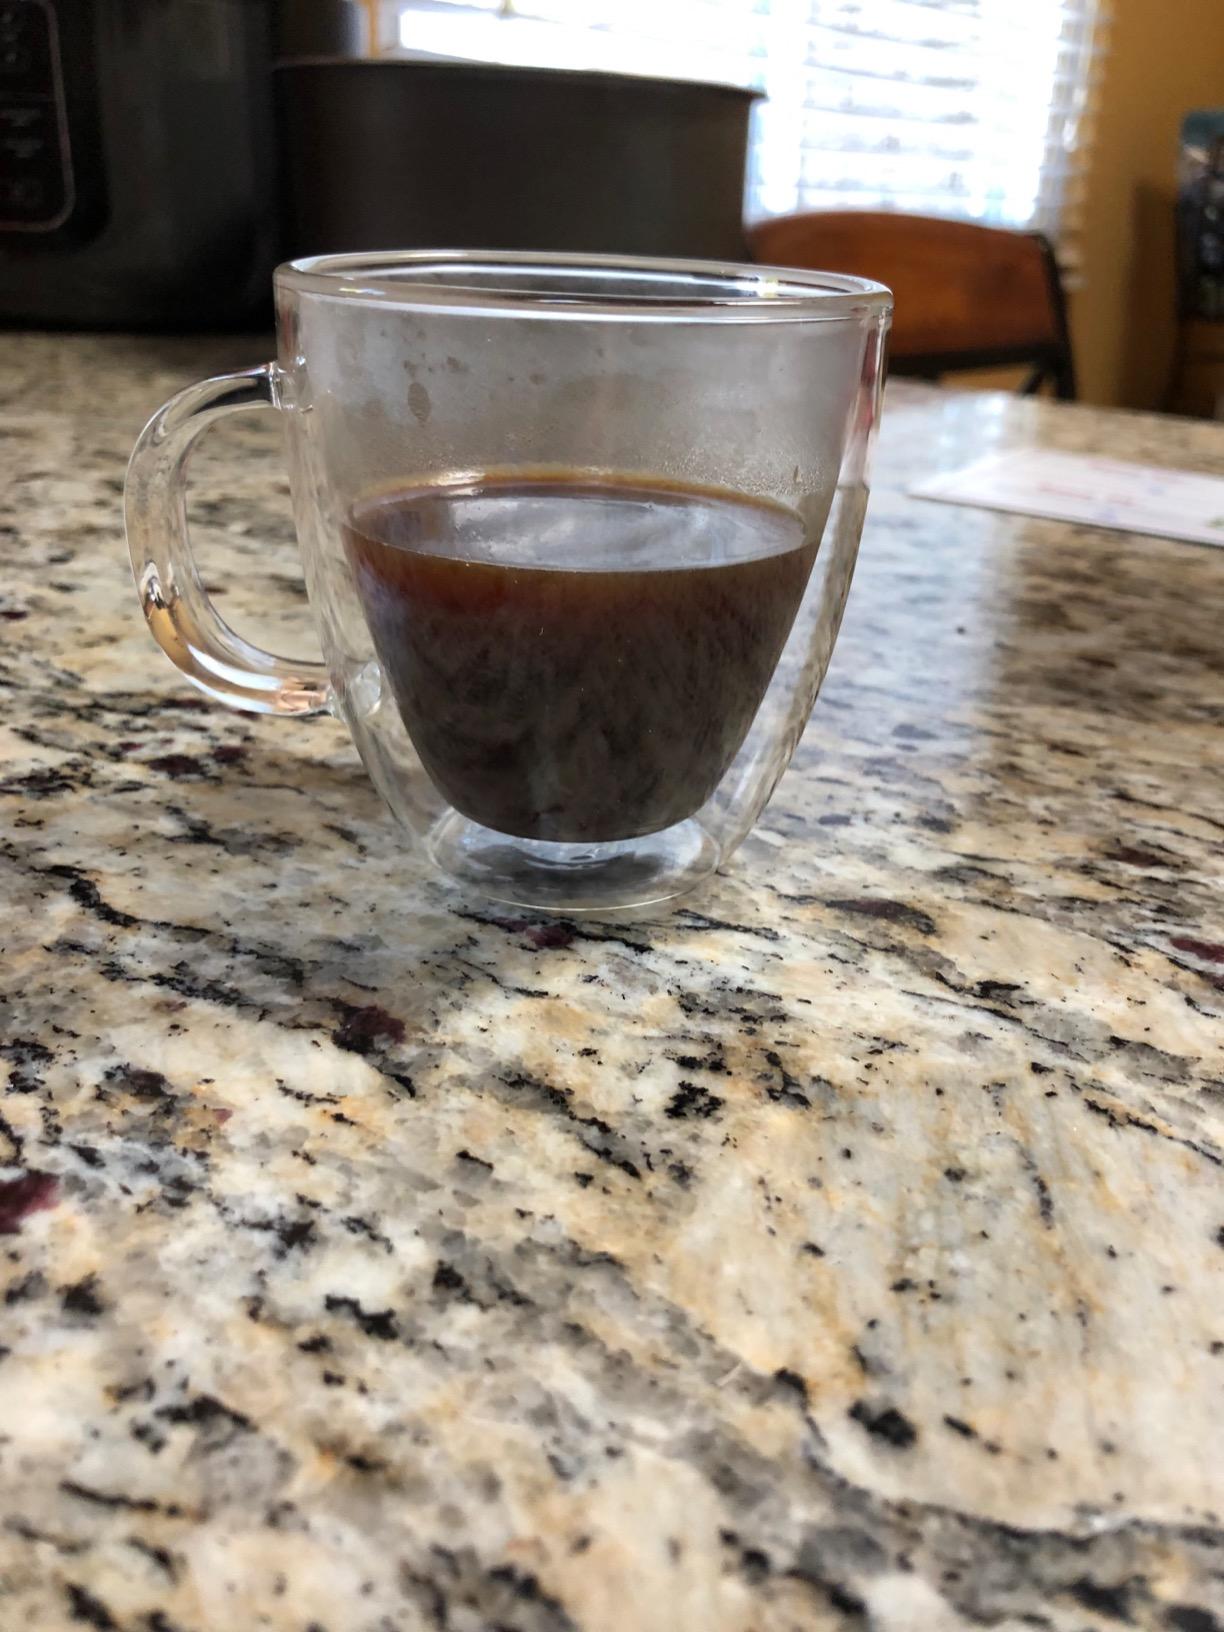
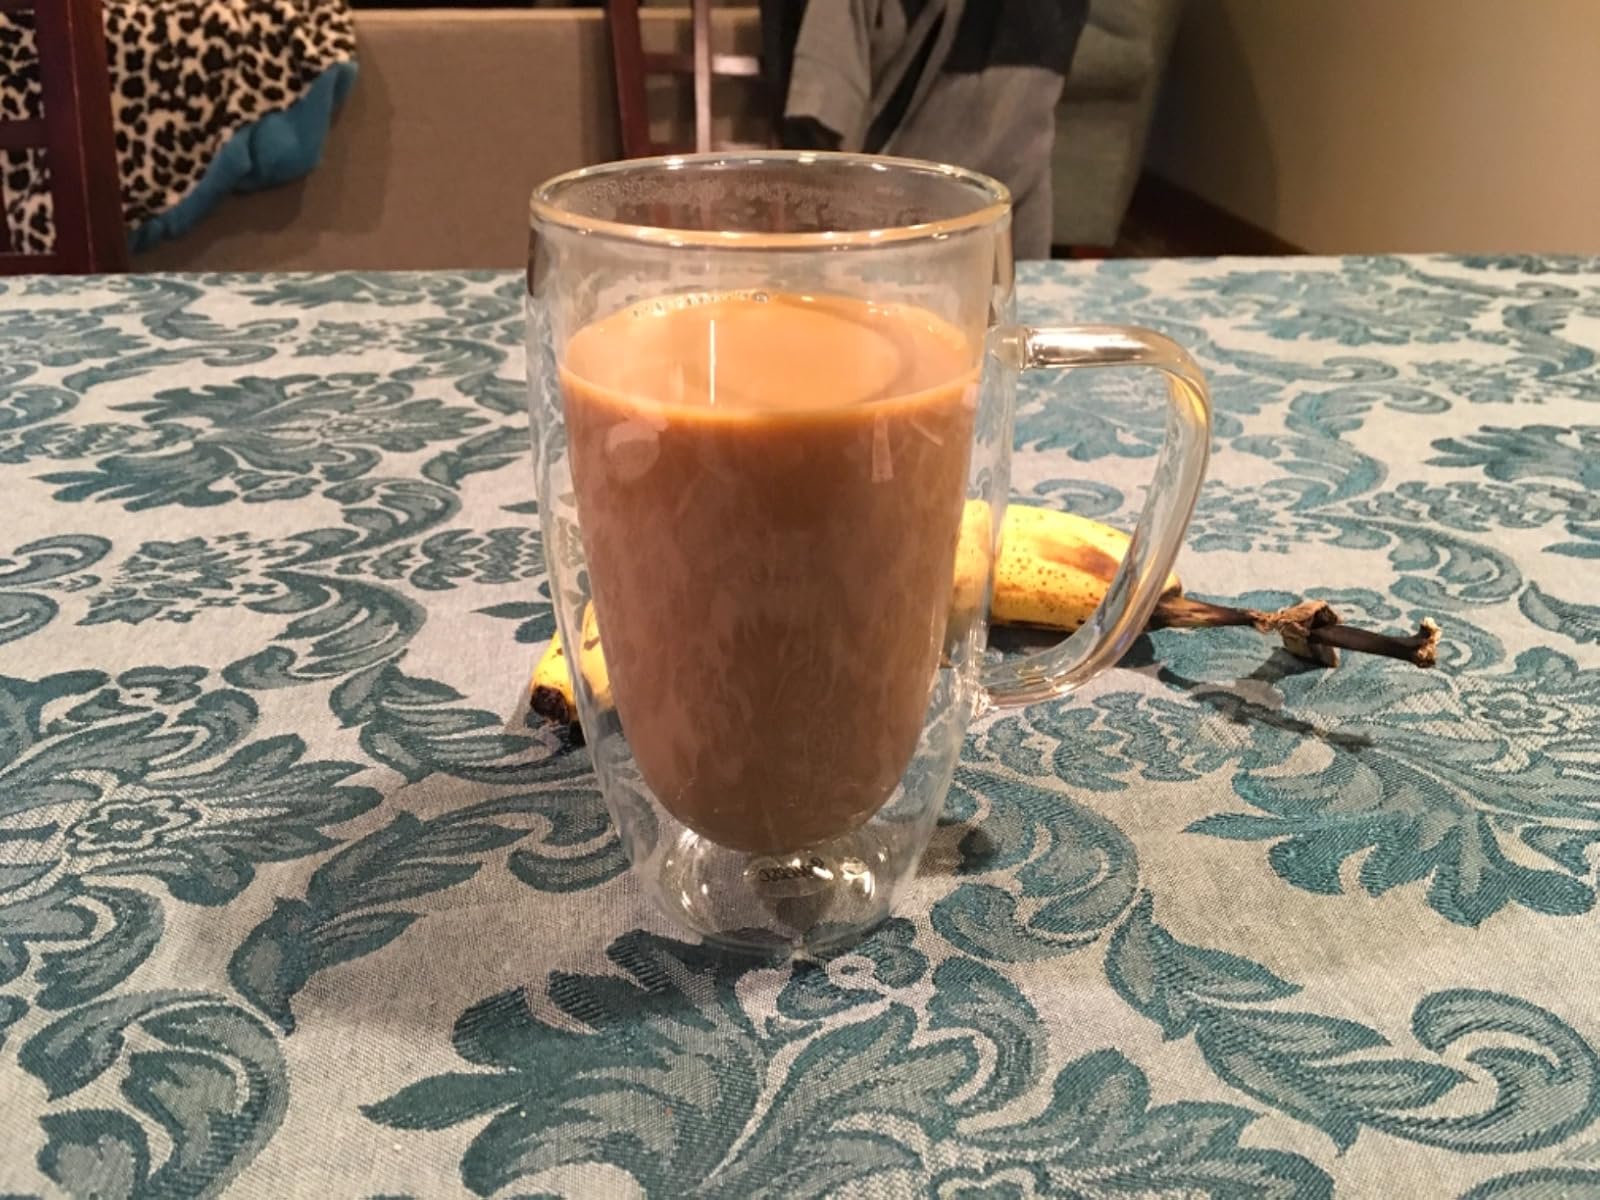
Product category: items_mug
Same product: no